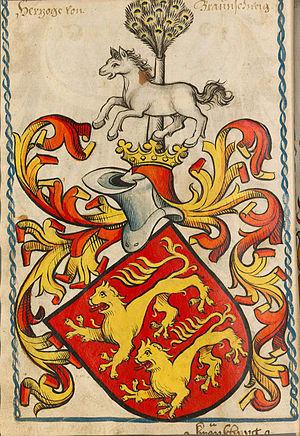
Le cheval de Saxe est un motif héraldique. Il représente le peuple saxon, l’ancien duché de Saxe et les entités politiques qui s’y rattachent, avant tout celles appartenant aux Guelfes. C’est aujourd’hui le motif du blason du Land de Basse-Saxe. Le cheval de Westphalie avec sa queue dressée, est le motif du blason traditionnel de la Westphalie et constitue aujourd’hui, sous celle forme un élément du blason du Land de Rhénanie-du-Nord-Westphalie. La région néerlandaise voisine de Twente et le comté britannique de Kent portent également ce motif sur leur écusson actuel.